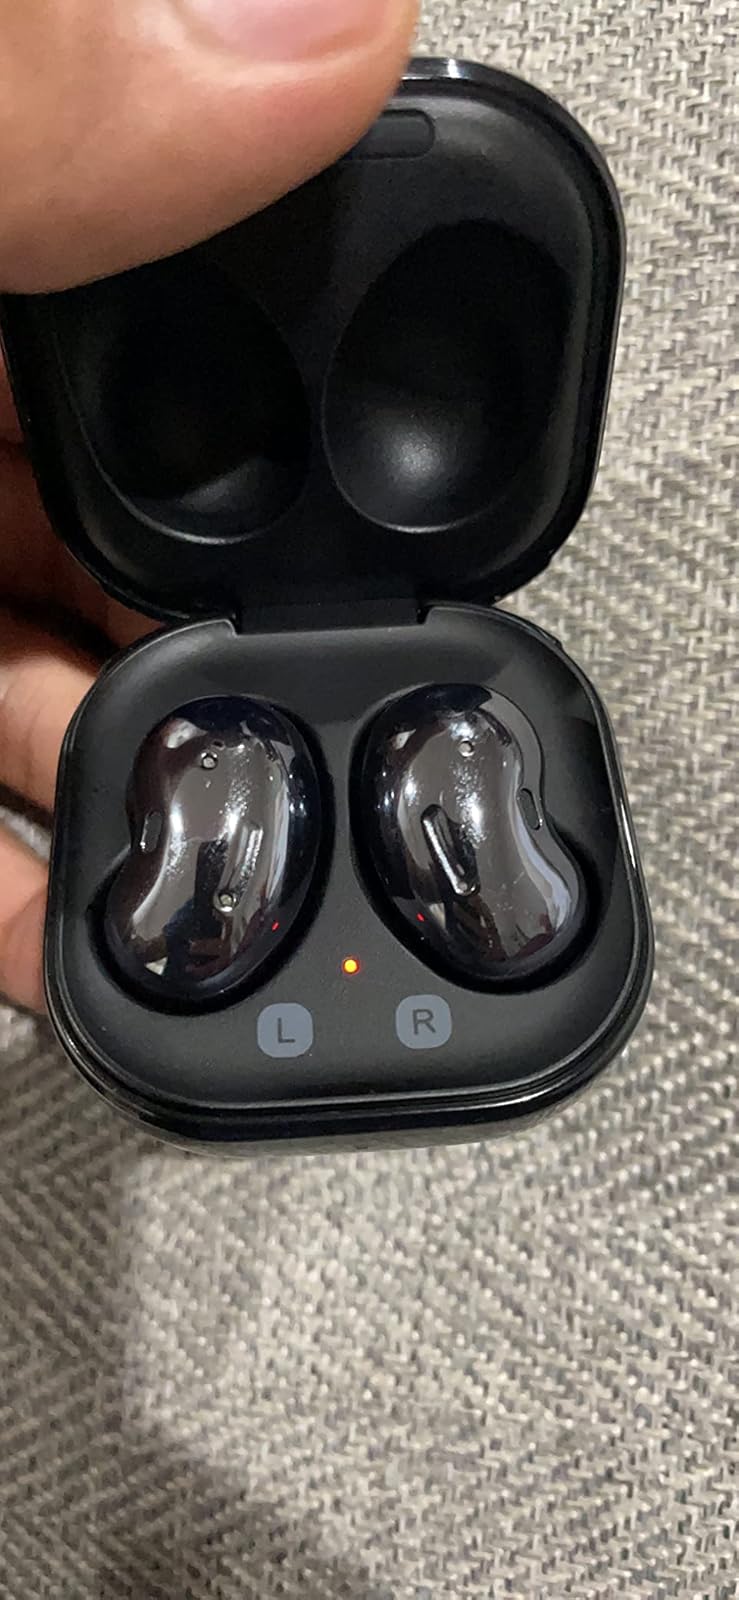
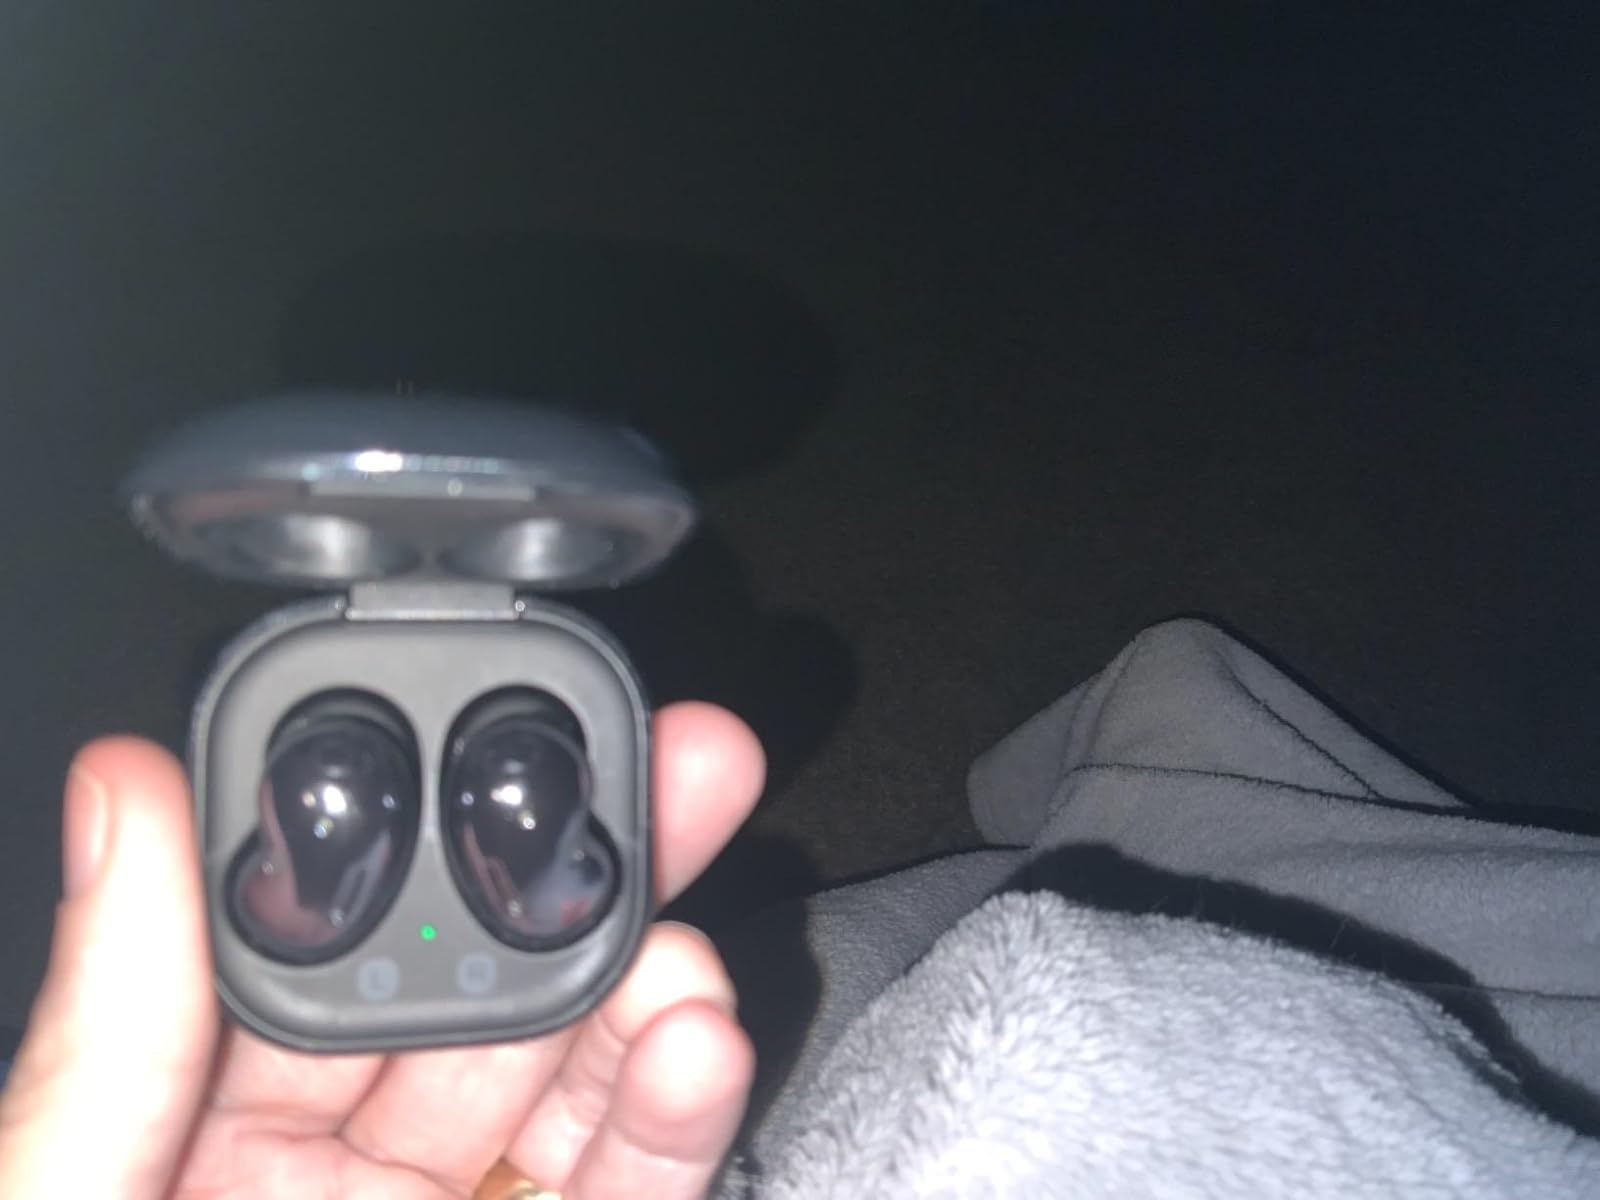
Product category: earbuds
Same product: yes